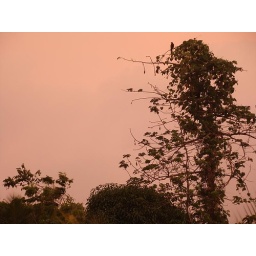
I felt as if the branches of this tree were reaching out to something in the empty sky